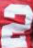
Number: 2